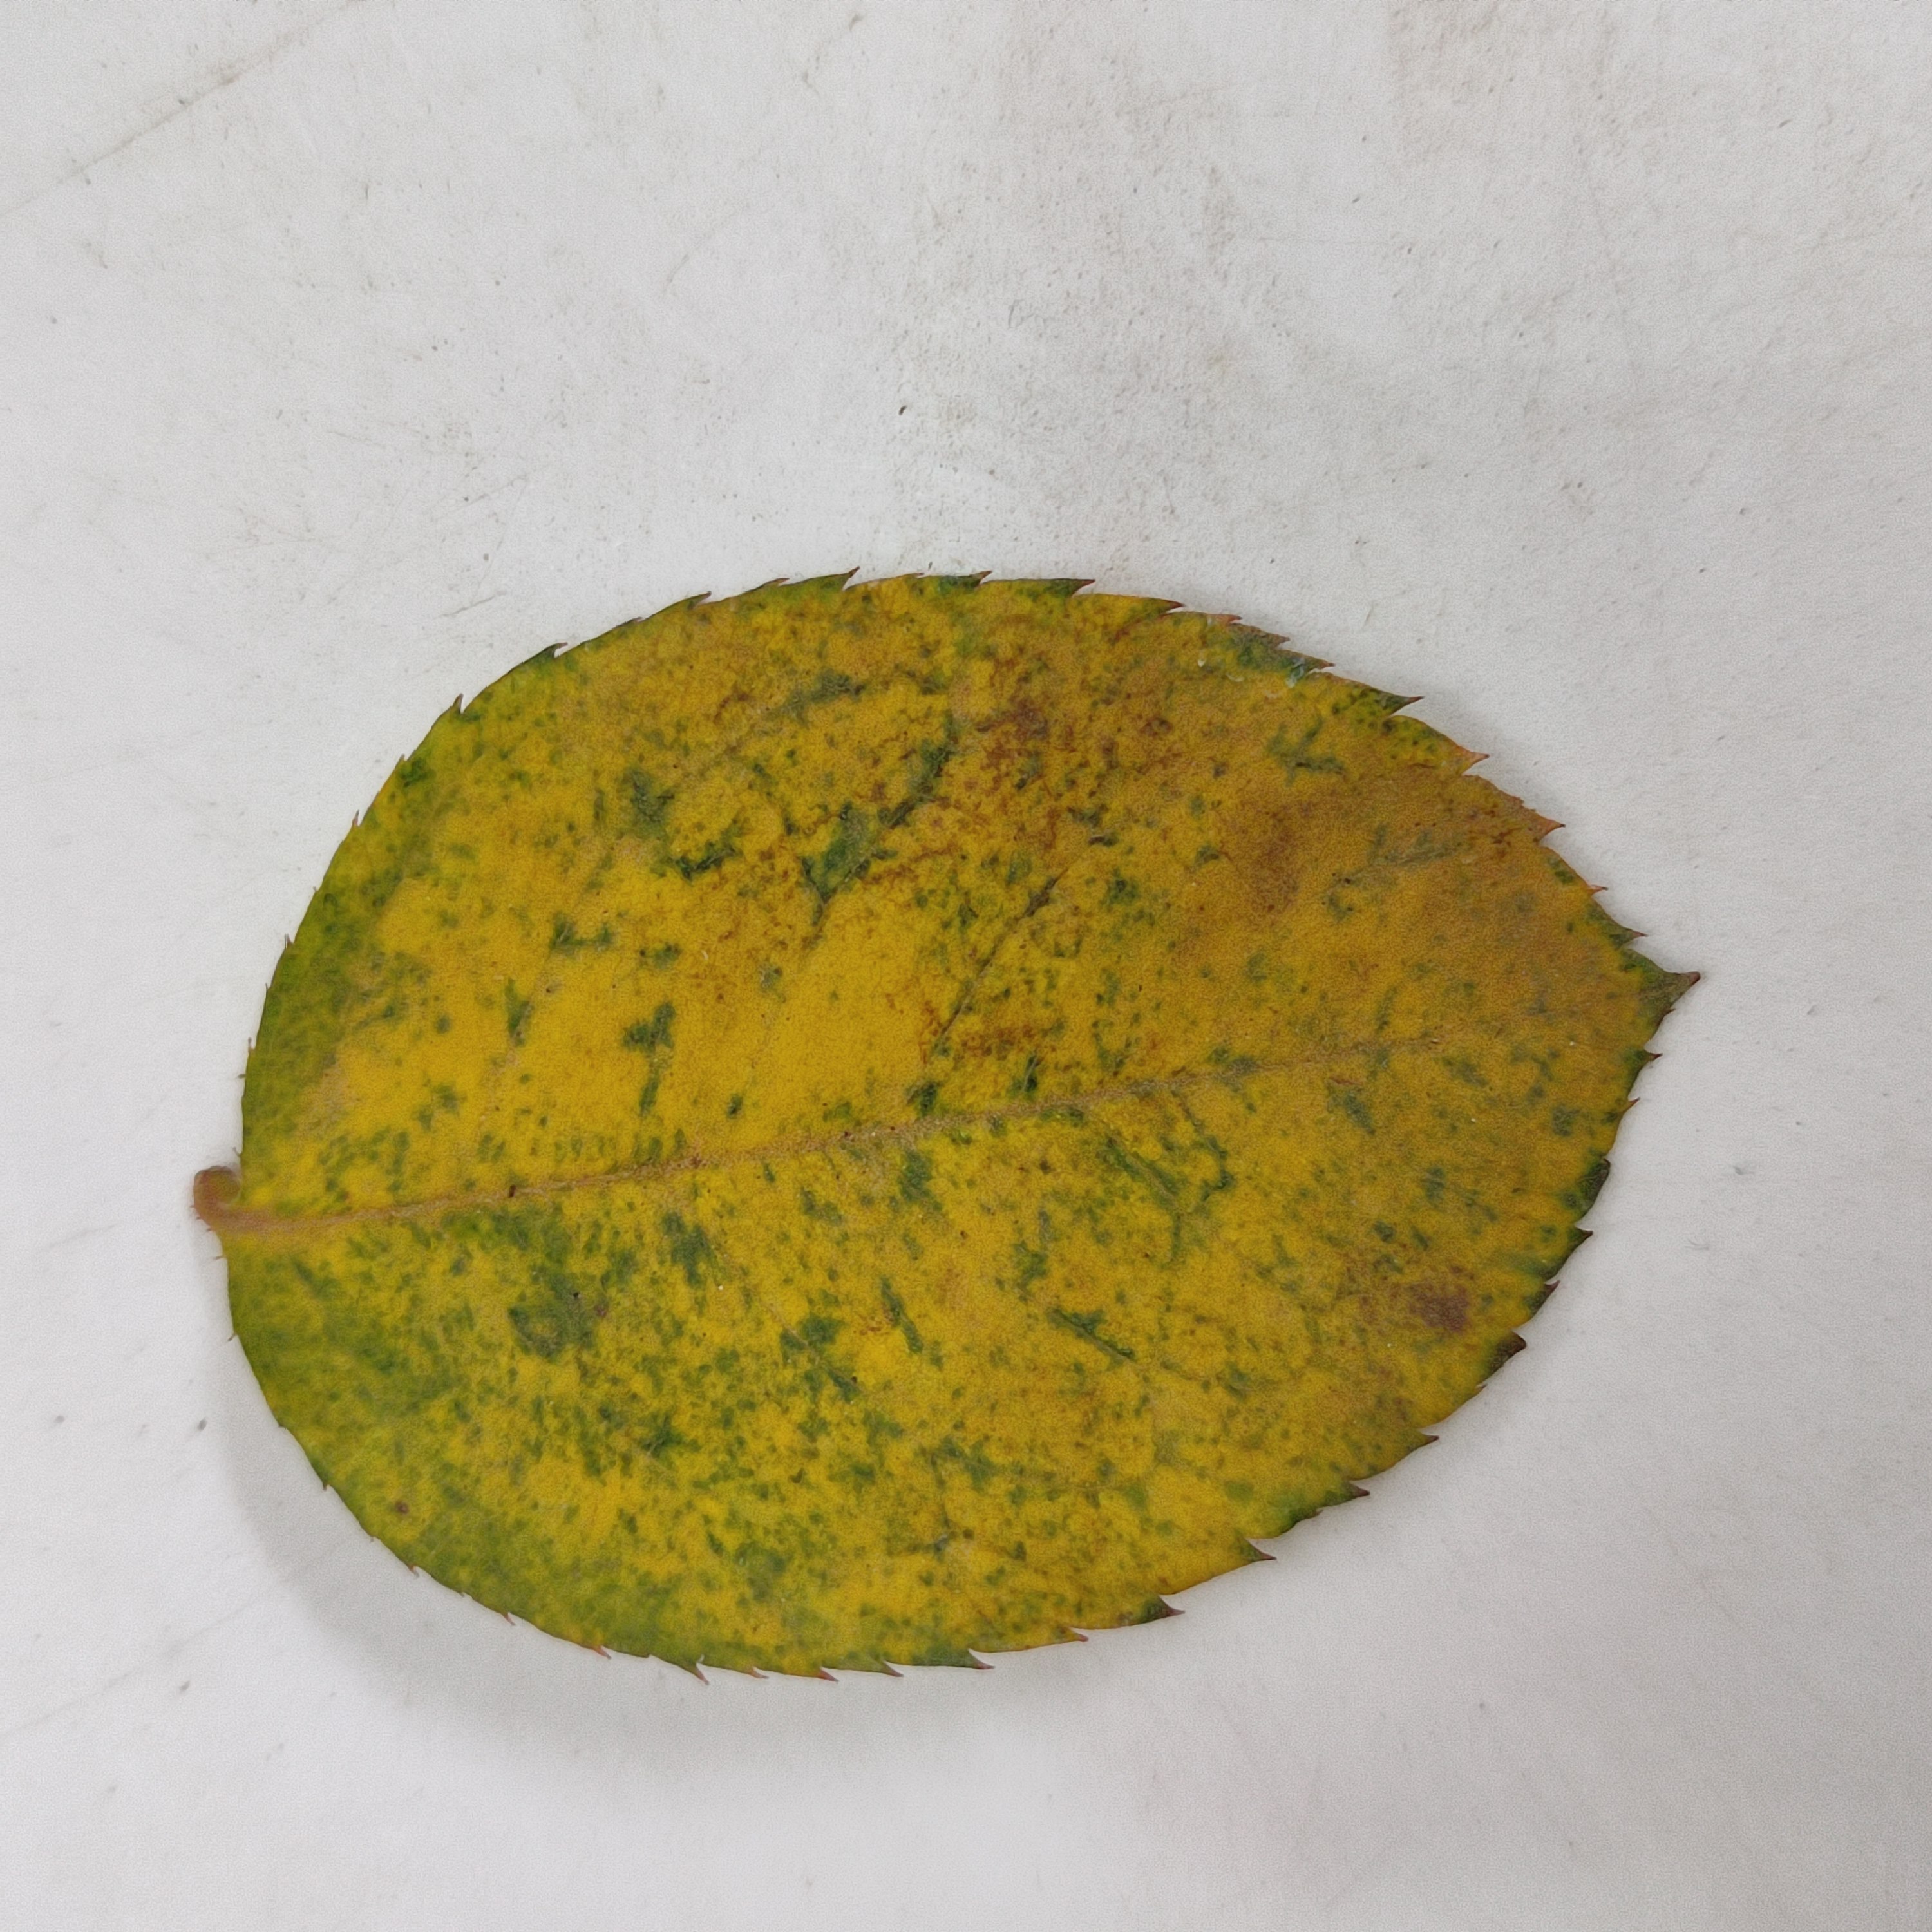
Label: Yellow Mosaic Virus